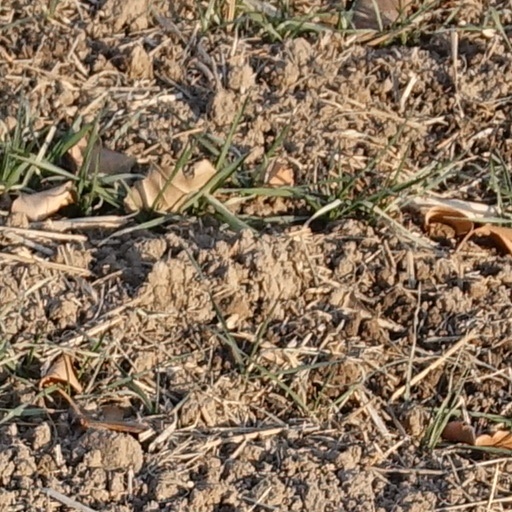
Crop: wheat